Erganagh

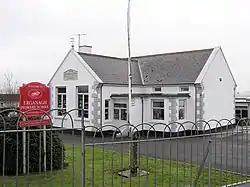
Erganagh Primary School

Erganagh (likely ) is a small village and townland (of 498 acres) near Castlederg in County Tyrone, Northern Ireland. It is situated in the historic barony of Strabane Lower and the civil parish of Ardstraw. In the 2021 Census it had a population of 512 people. It is within the Strabane District Council area.